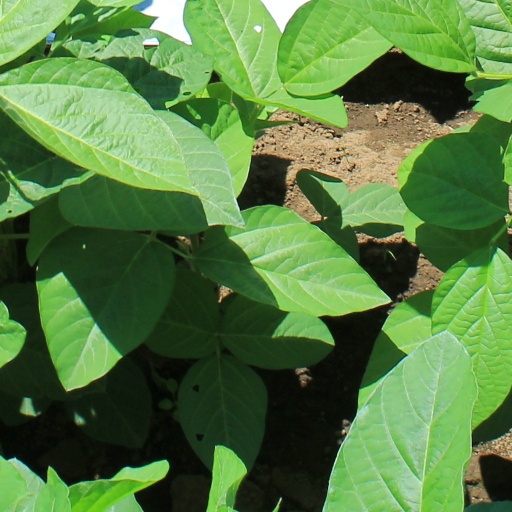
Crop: soybean